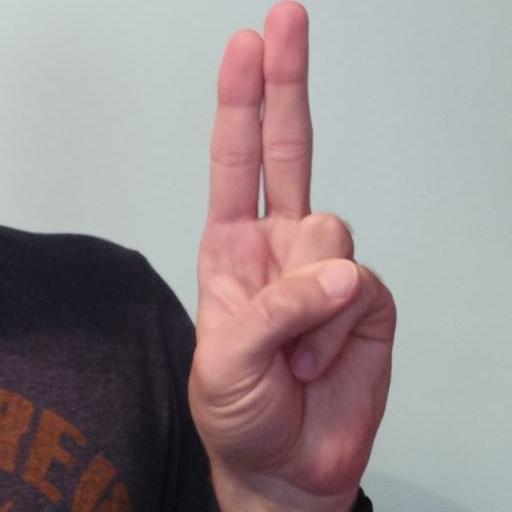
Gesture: two_up